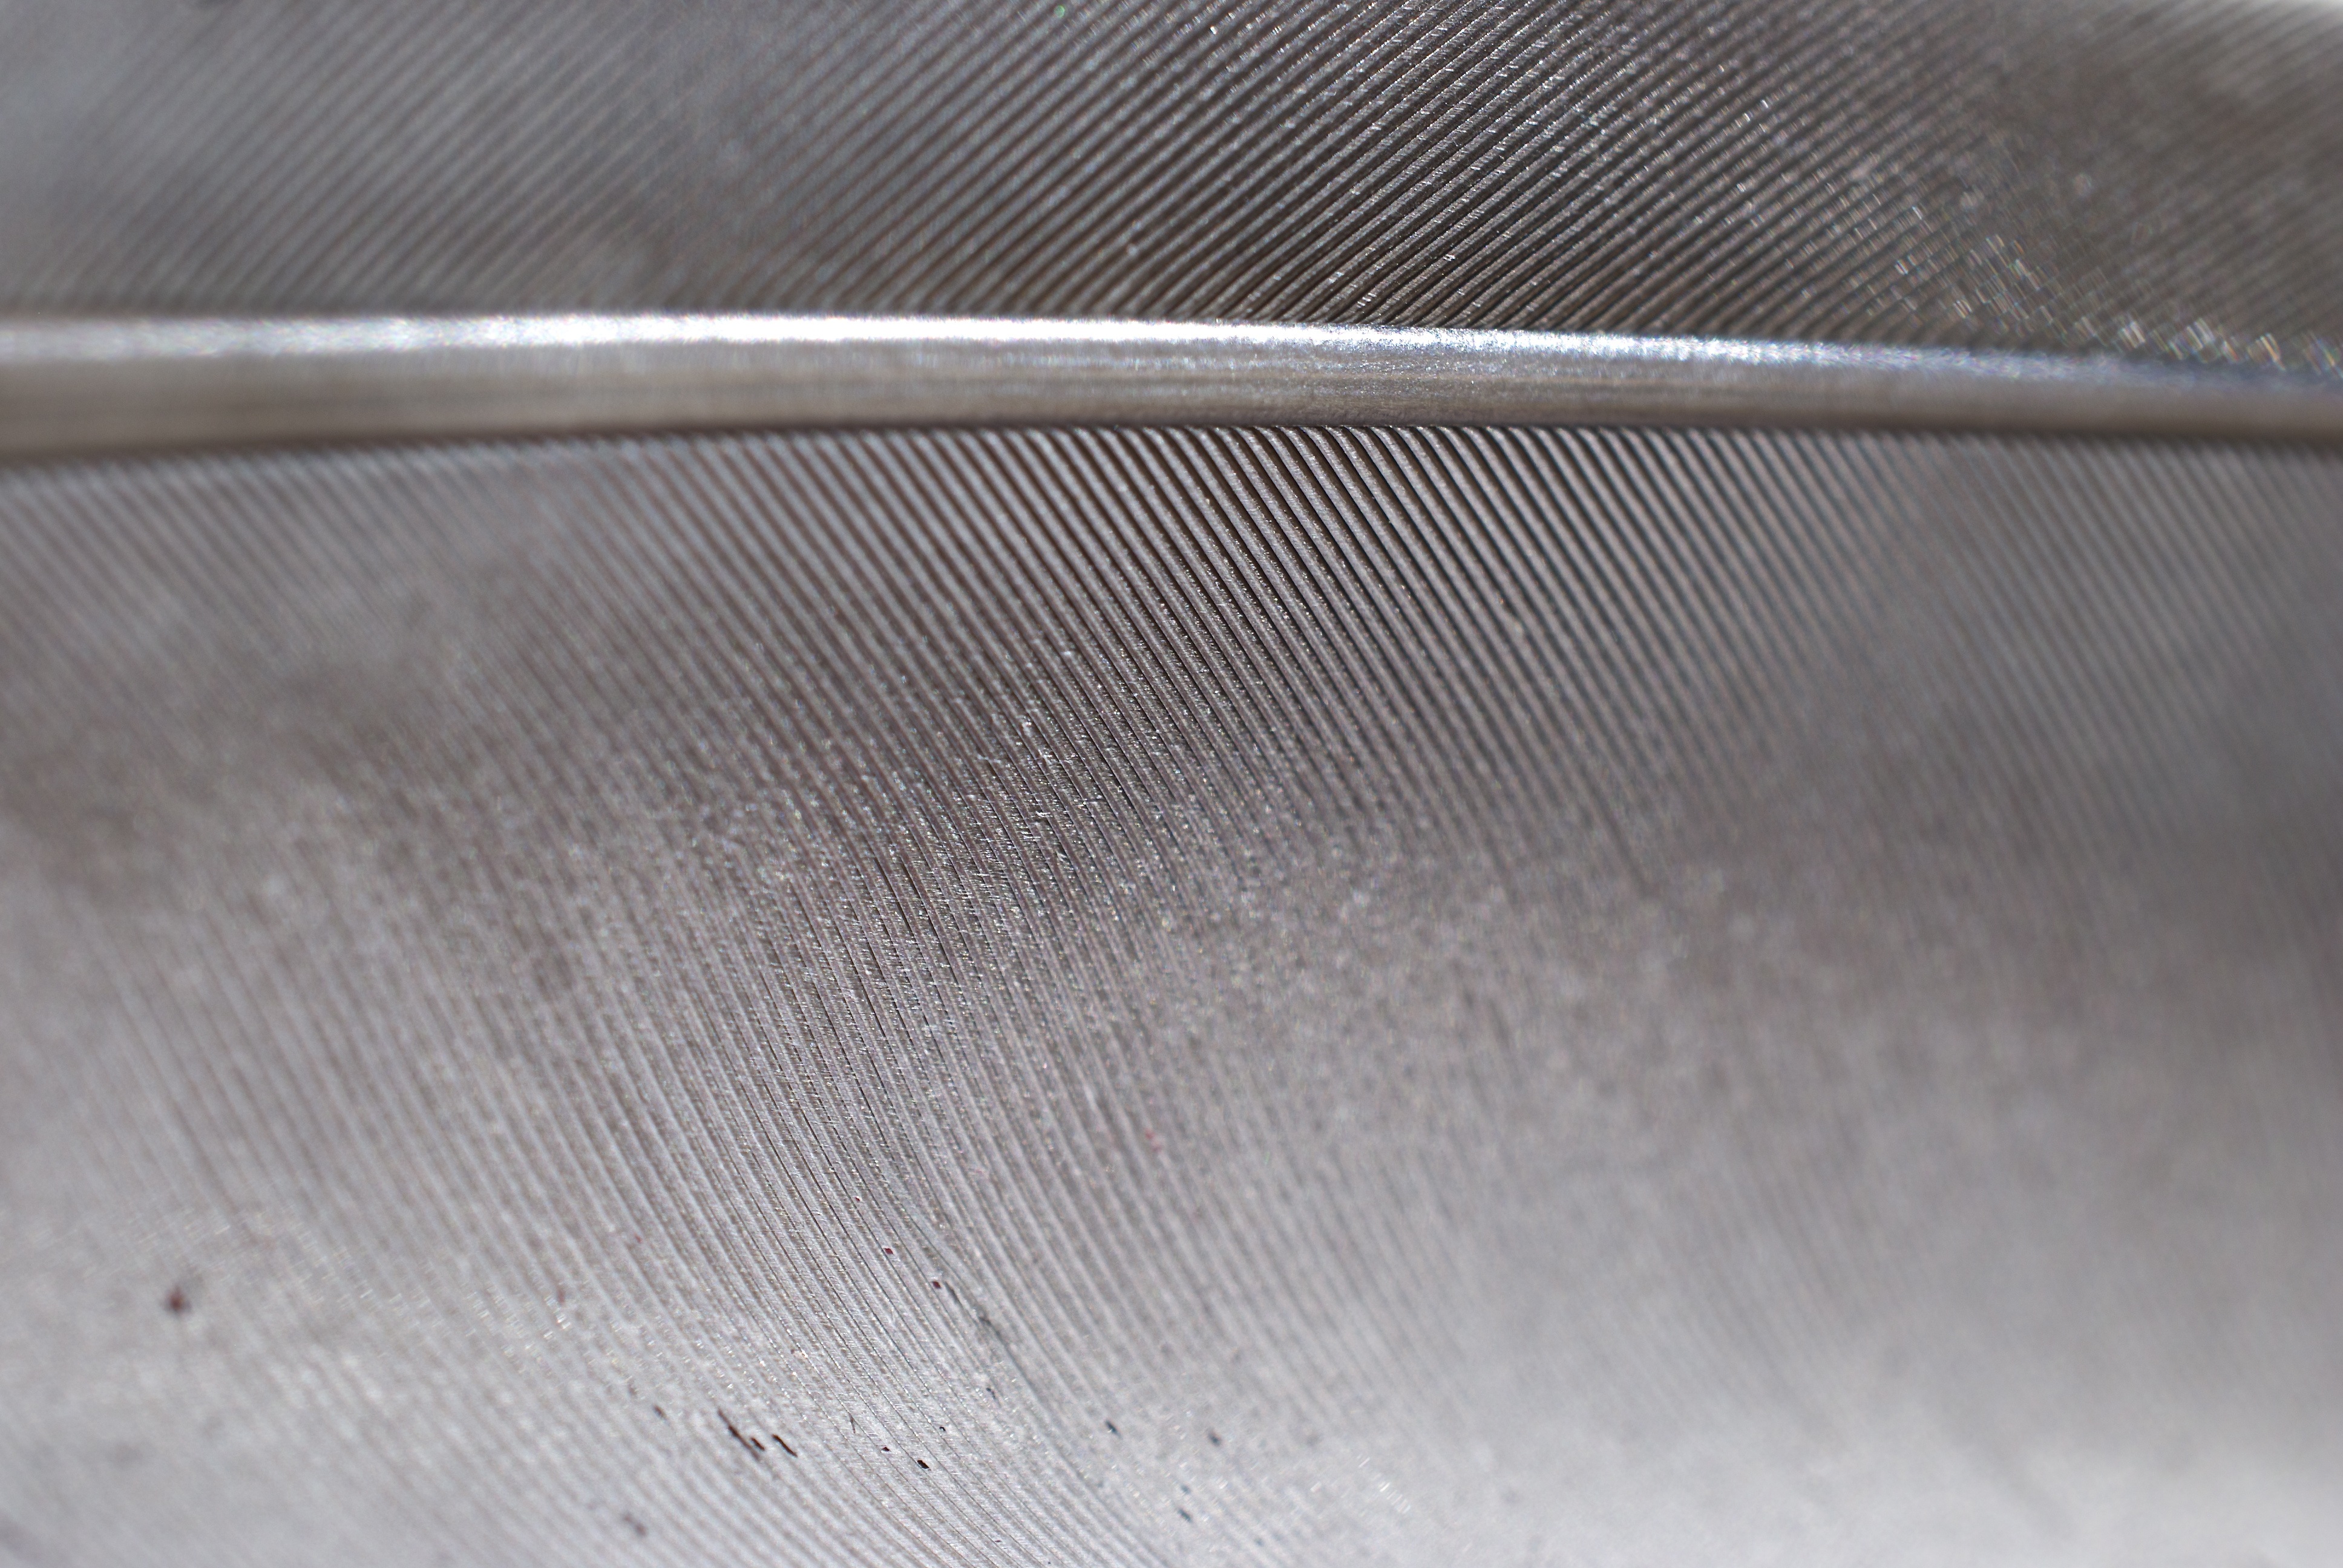
glass, feather, material, grey, pigeon, mesh, plastic wrap, automotive exterior